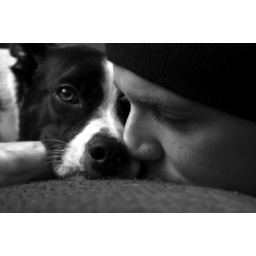
My boys in black & white